Ron Watts

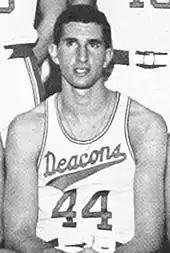
Ronald Watts, circa 1965

Ronald Michael Watts (May 21, 1943 – November 2, 2022) was an American professional basketball player.